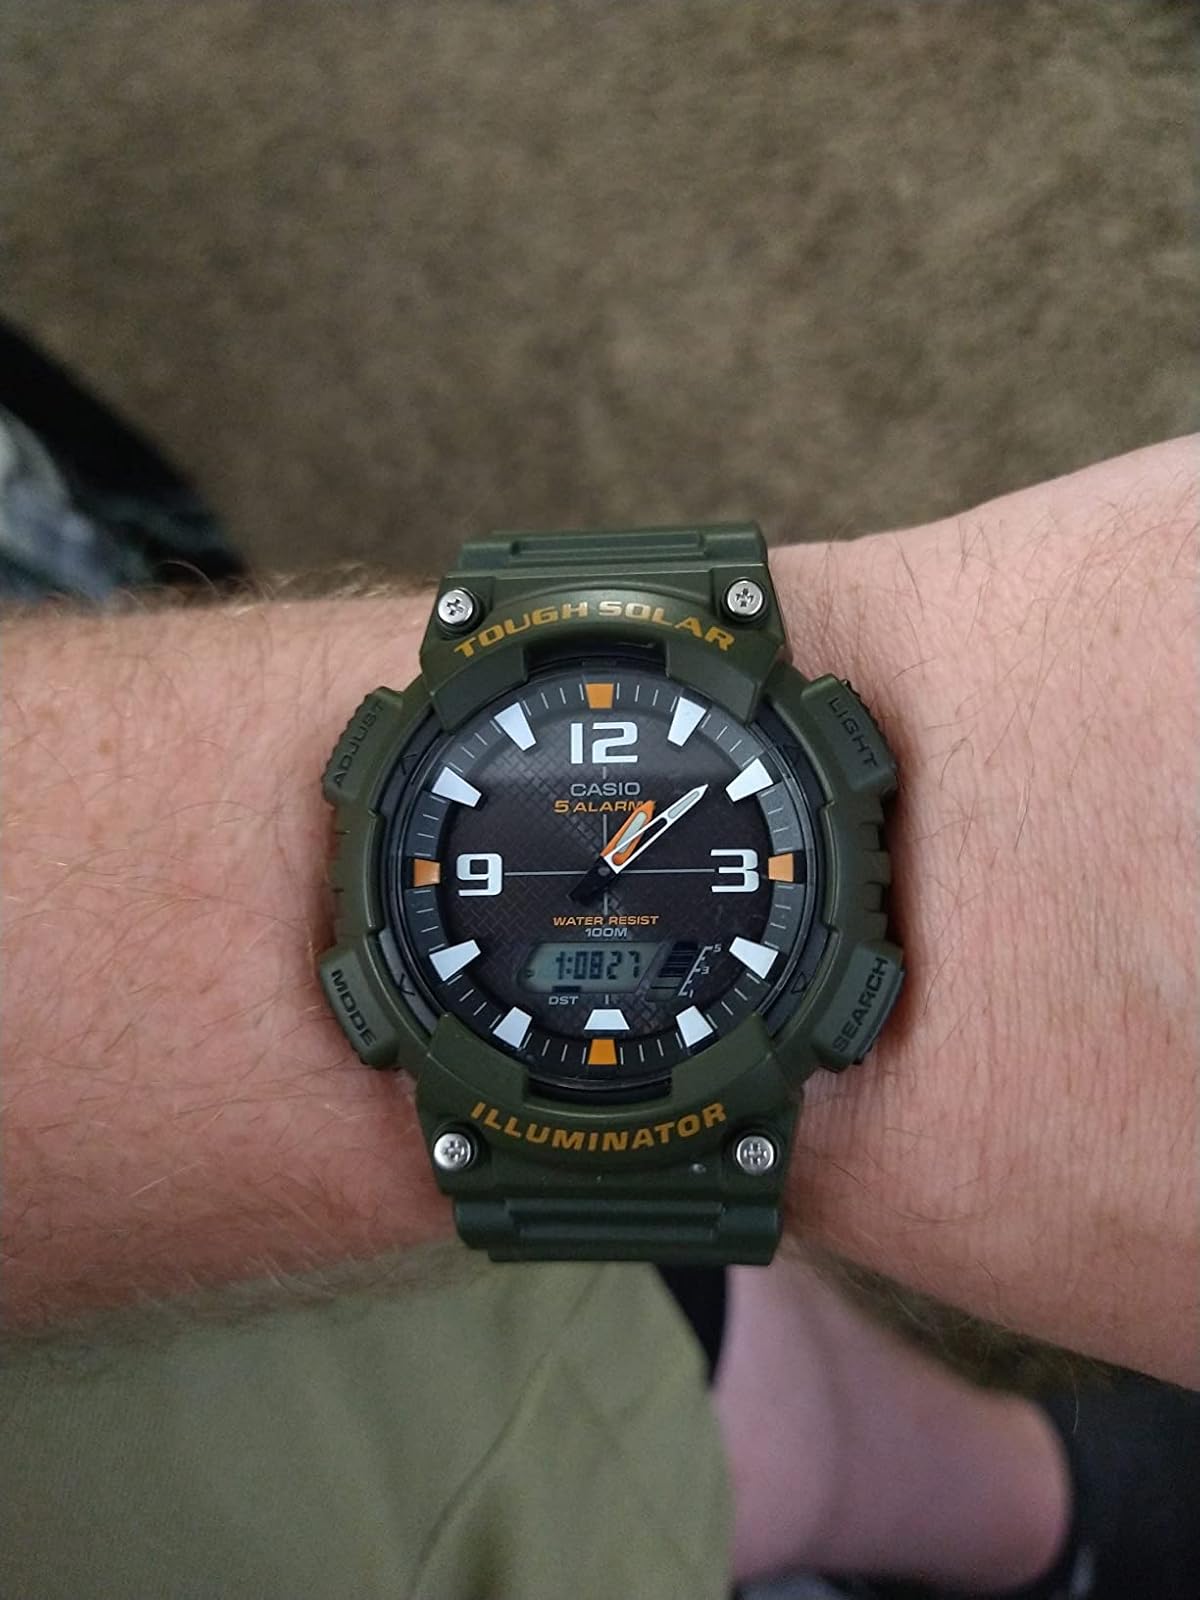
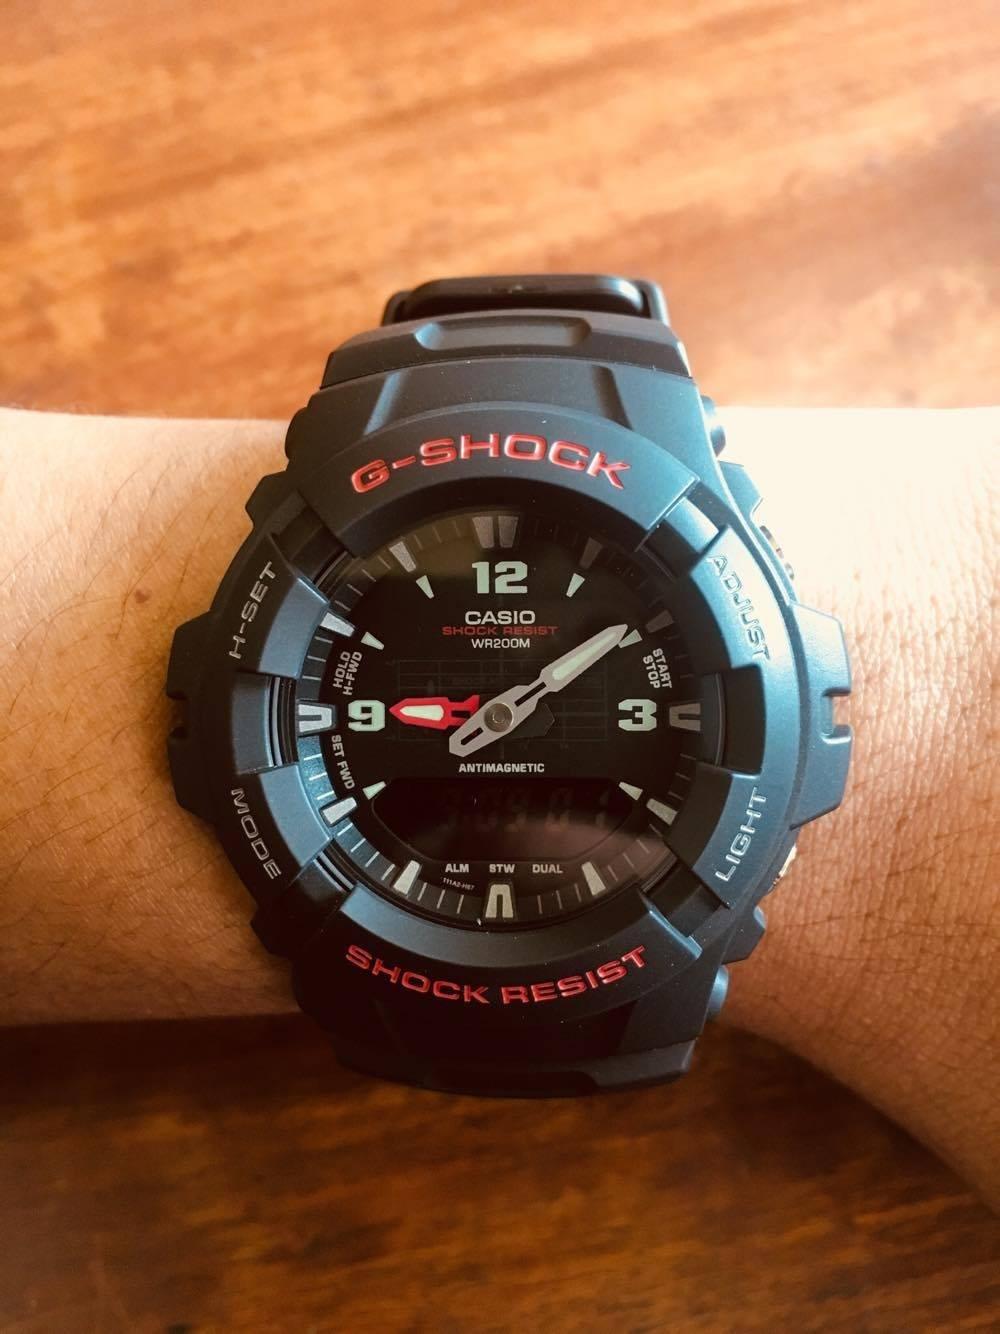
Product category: accessories_watch
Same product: no